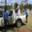
Label: pickup_truck